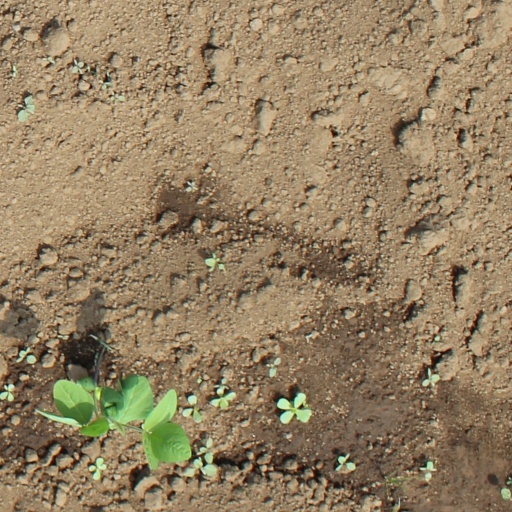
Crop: soybean